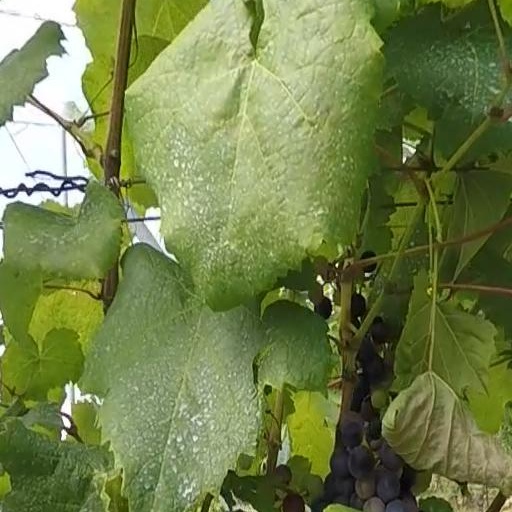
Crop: grape